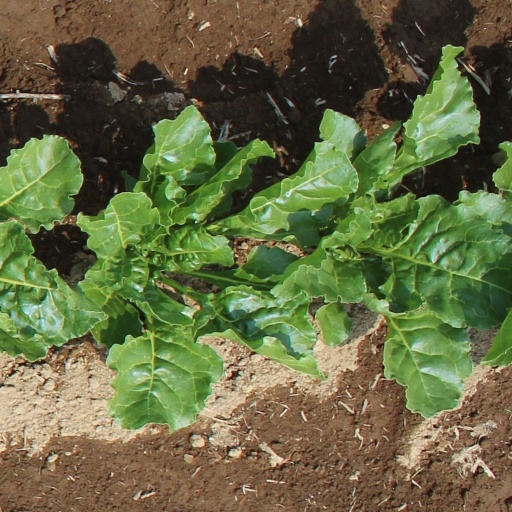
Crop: sugar beet